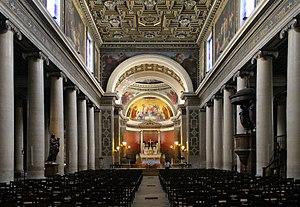
L’église Notre-Dame-de-Lorette est une église située dans le 9ᵉ arrondissement de Paris. Datant du XIXᵉ siècle, d'architecture néoclassique, elle est dédiée à Notre-Dame de Lorette et classée comme monument historique.